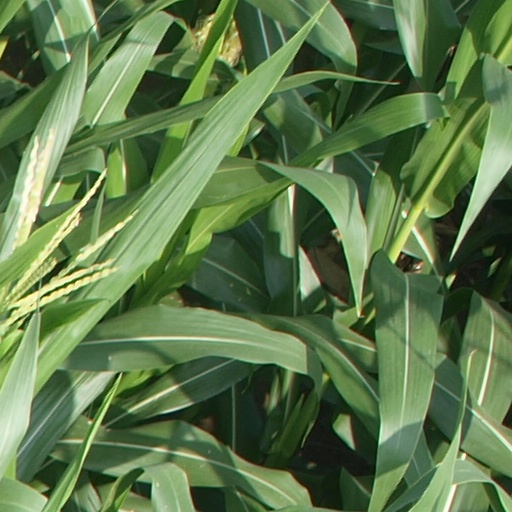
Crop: maize; corn